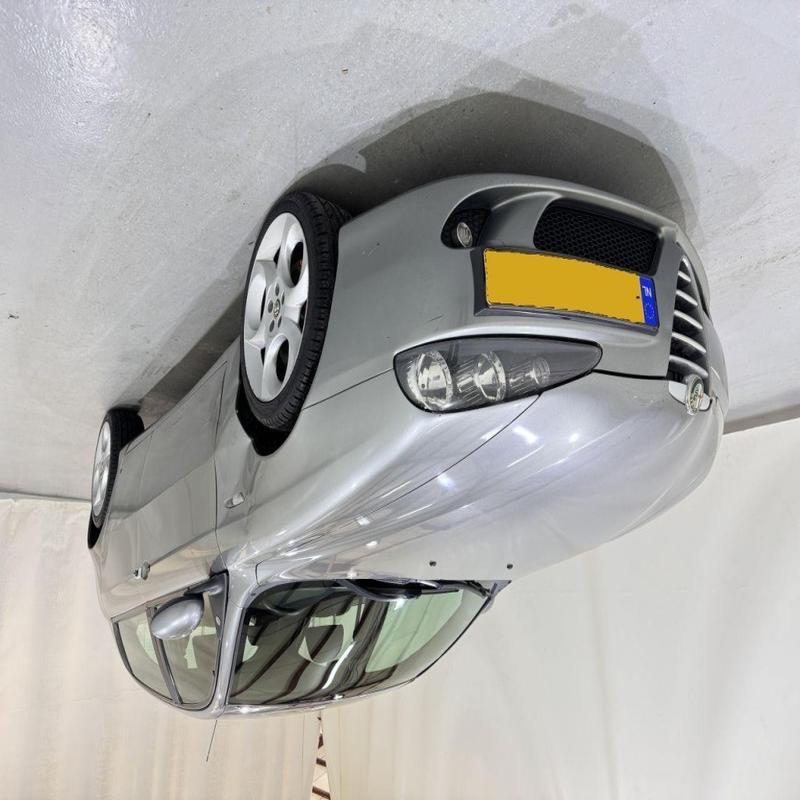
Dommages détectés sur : aile avant gauche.
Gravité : mineur